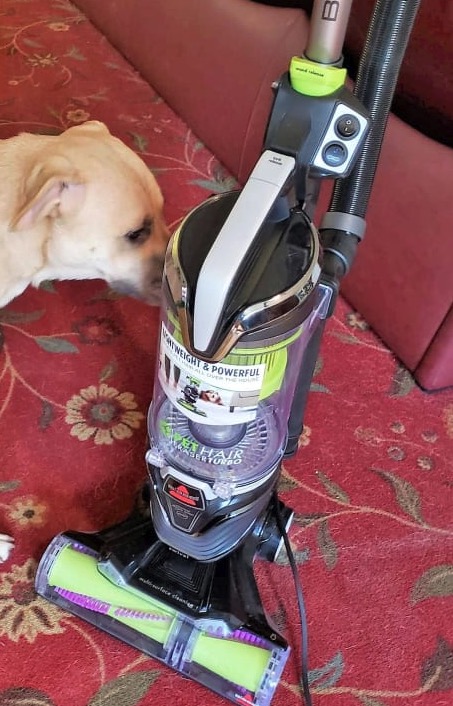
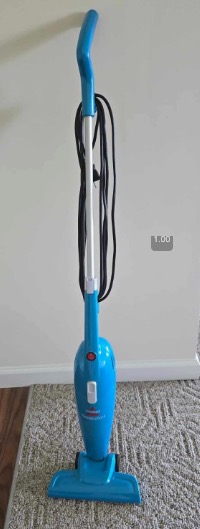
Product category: items_vacuum
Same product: no